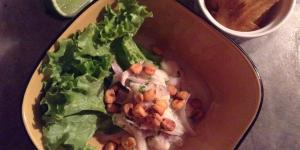
ceviche de tilapia y maiz tostado